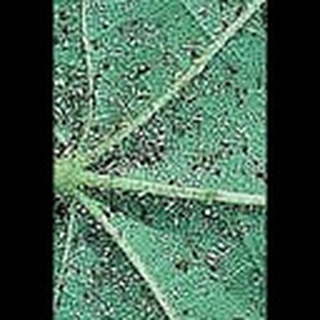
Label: cotton_aphids